Juan de Dios Aldea

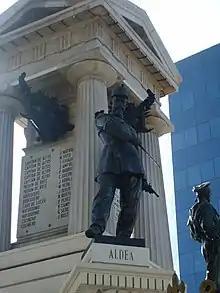
Statue of Juan de Dios Aldea on the Monument to the Heroes of Iquique, Valparaíso

Juan de Dios Aldea (1853–1879) was a Chilean marine. His remains rest in the crypt of the Monument to the Heroes of the Battle of Iquique, in Valparaíso.